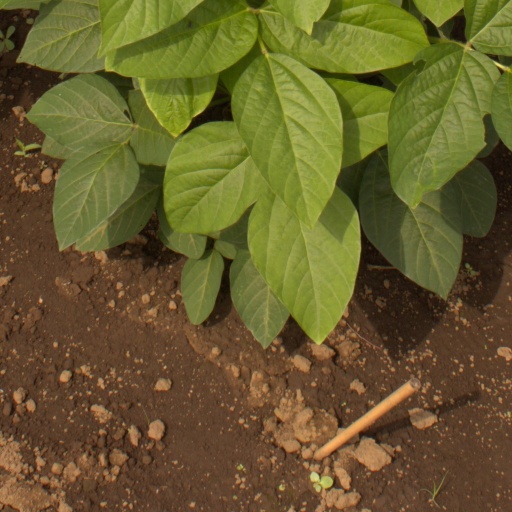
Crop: soybean